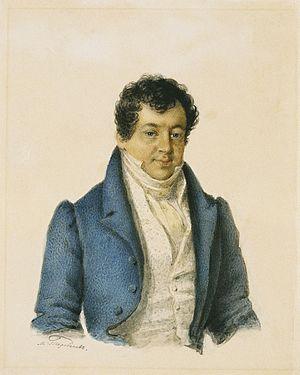
La Mort du poète, en russe : «Смерть поэ́та» est un poème écrit par Mikhaïl Lermontov sur la fin tragique d'Alexandre Pouchkine et sur le mépris pour le poète alors manifesté par la haute société.